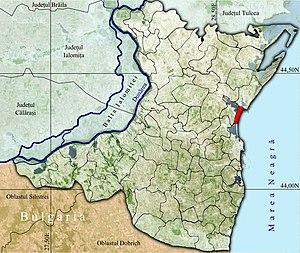
Năvodari est un port du județ de Constanța au sud-est de la Roumanie, sur les rives de la Mer Noire.